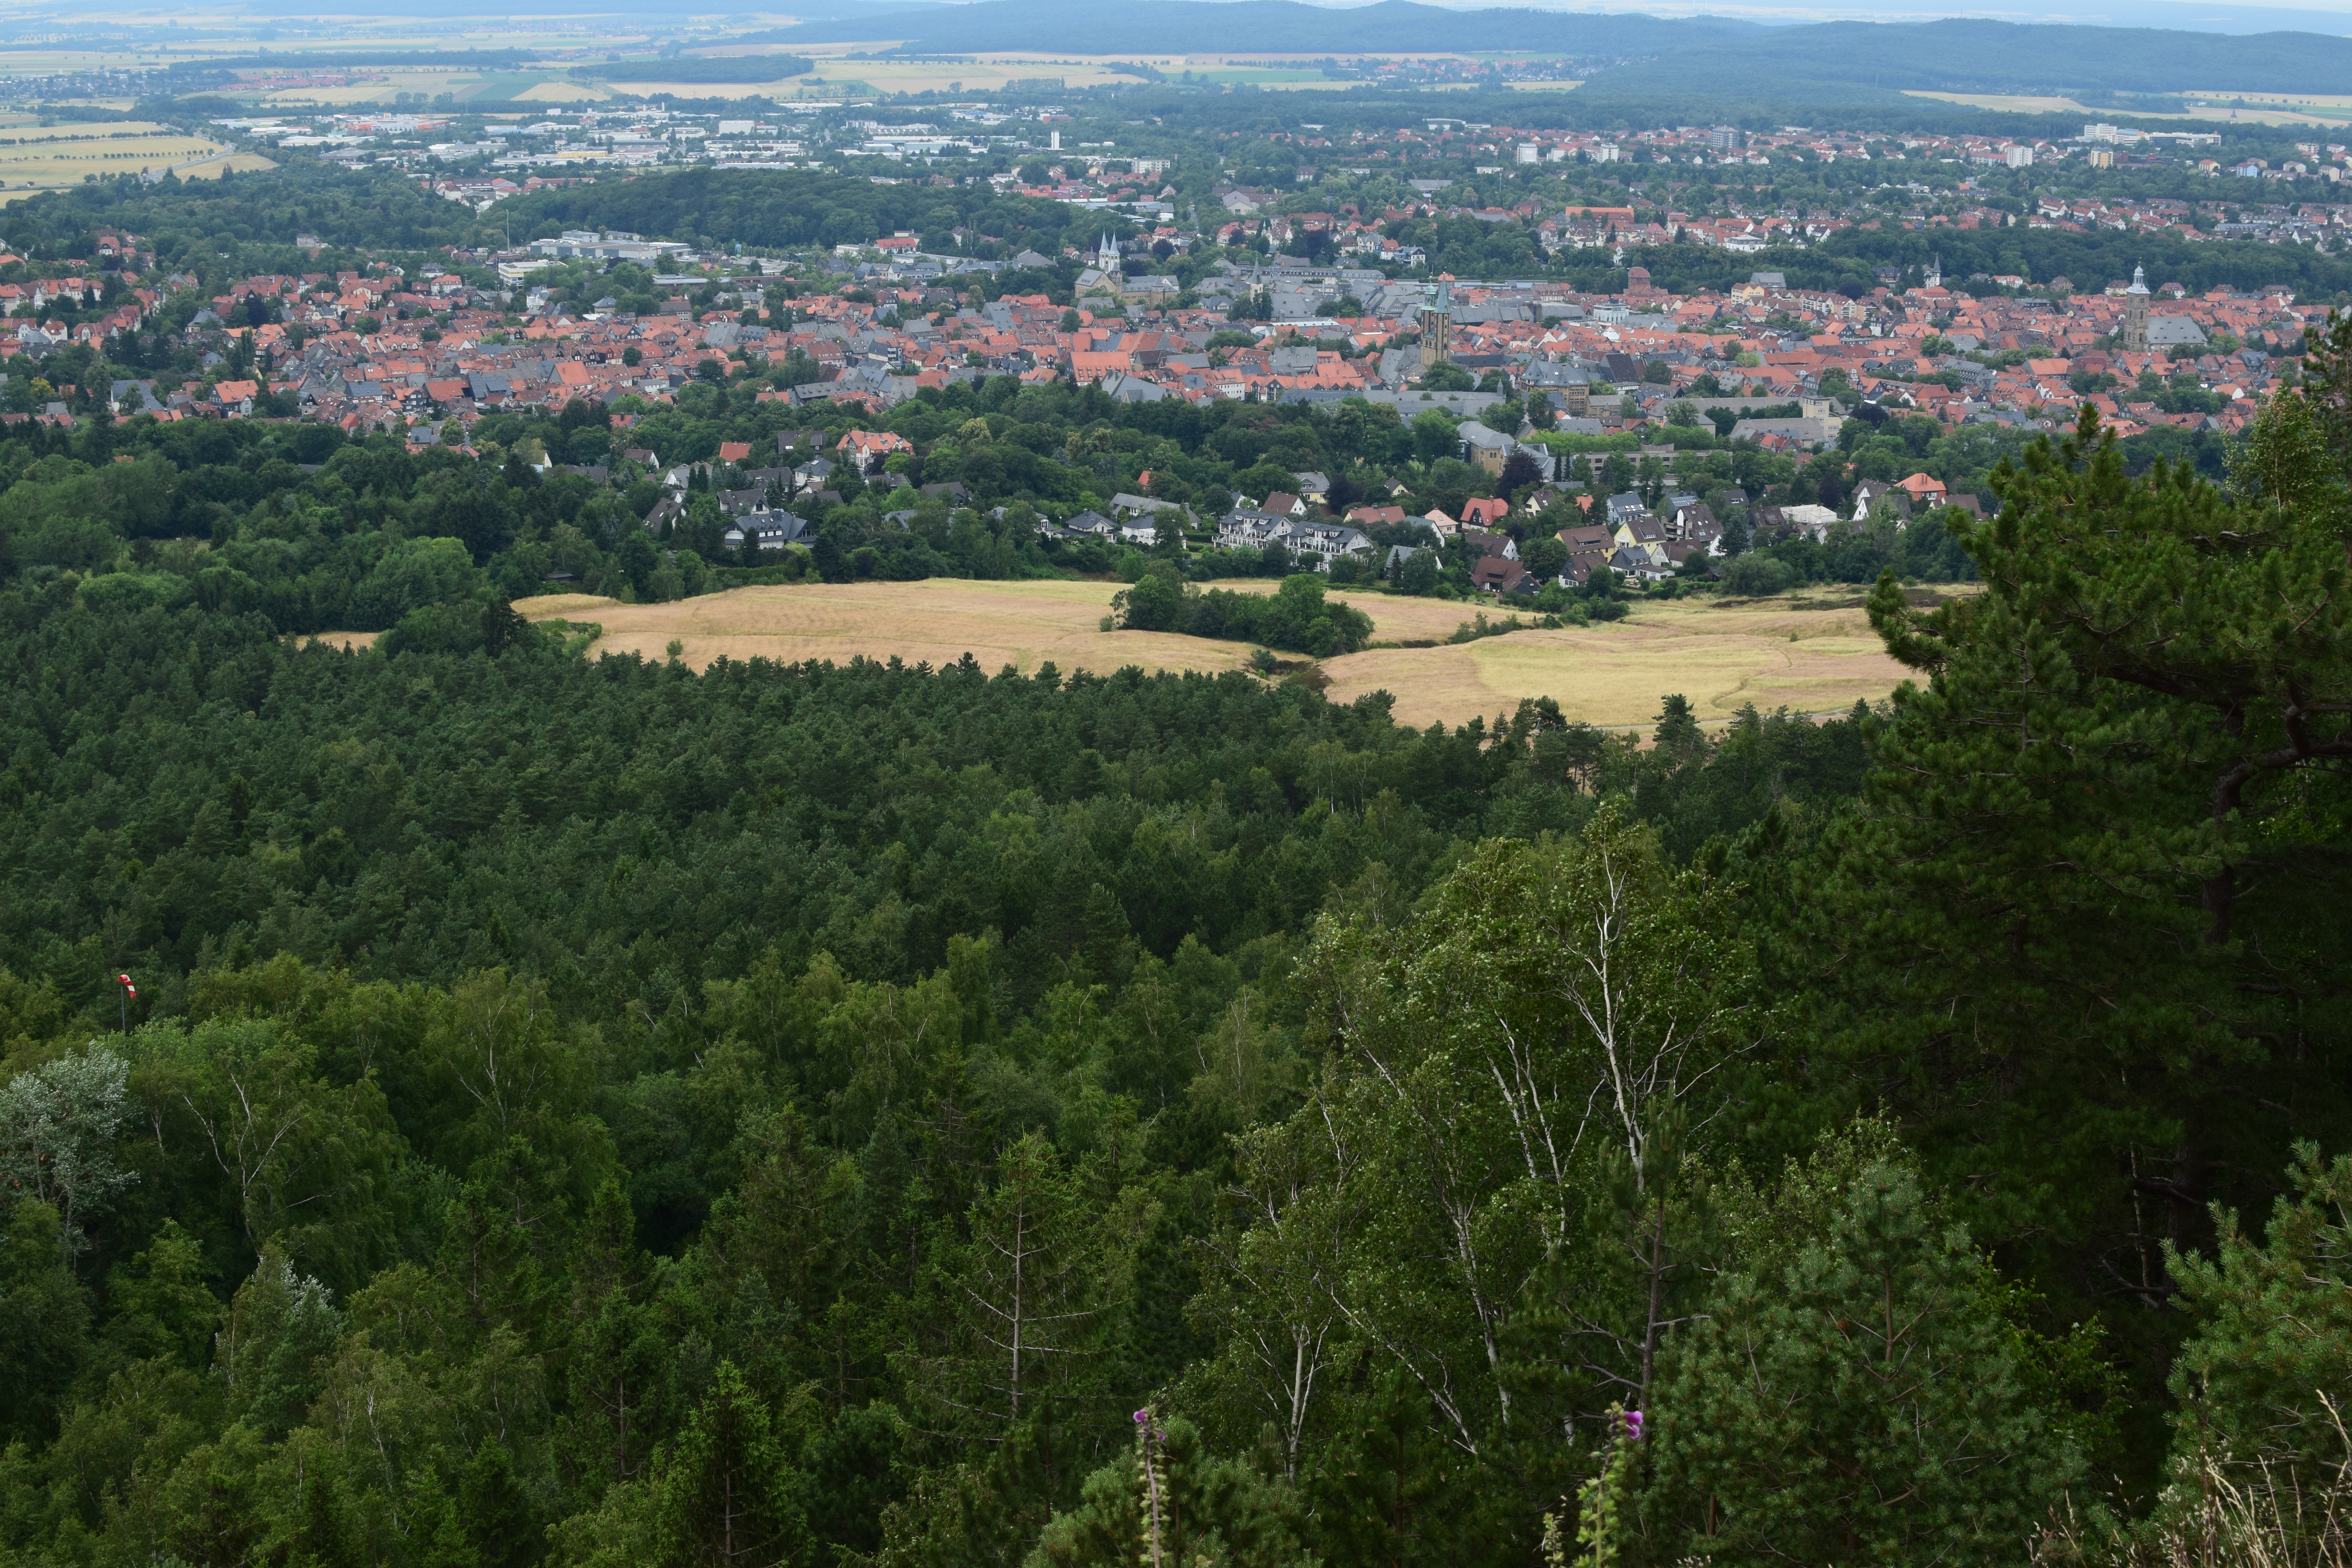
landscape, tree, forest, mountain, photography, meadow, hill, city, panorama, village, tourism, plain, plateau, habitat, ecosystem, aerial photography, natural environment